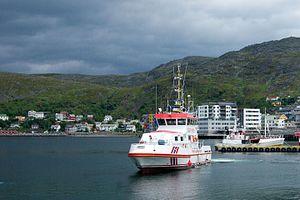
Ulabrand, bateau de recherche et sauvetage de la Redningsselskapet, Hammerfest, Norvège.